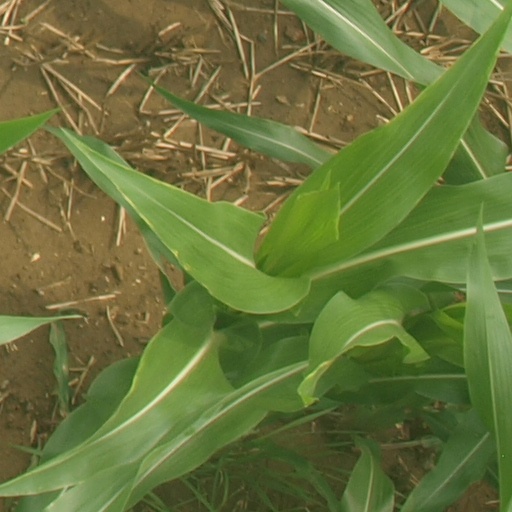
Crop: maize; corn